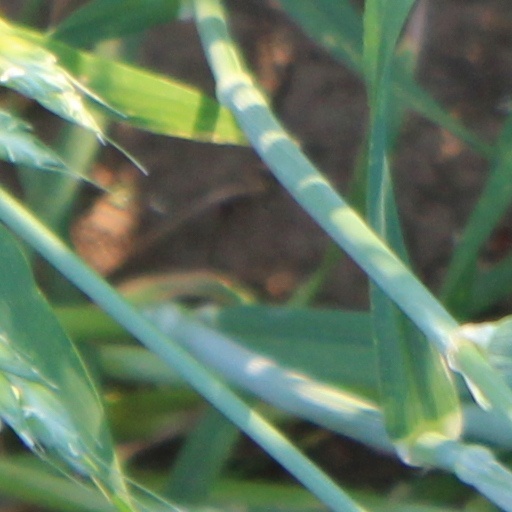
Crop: wheat